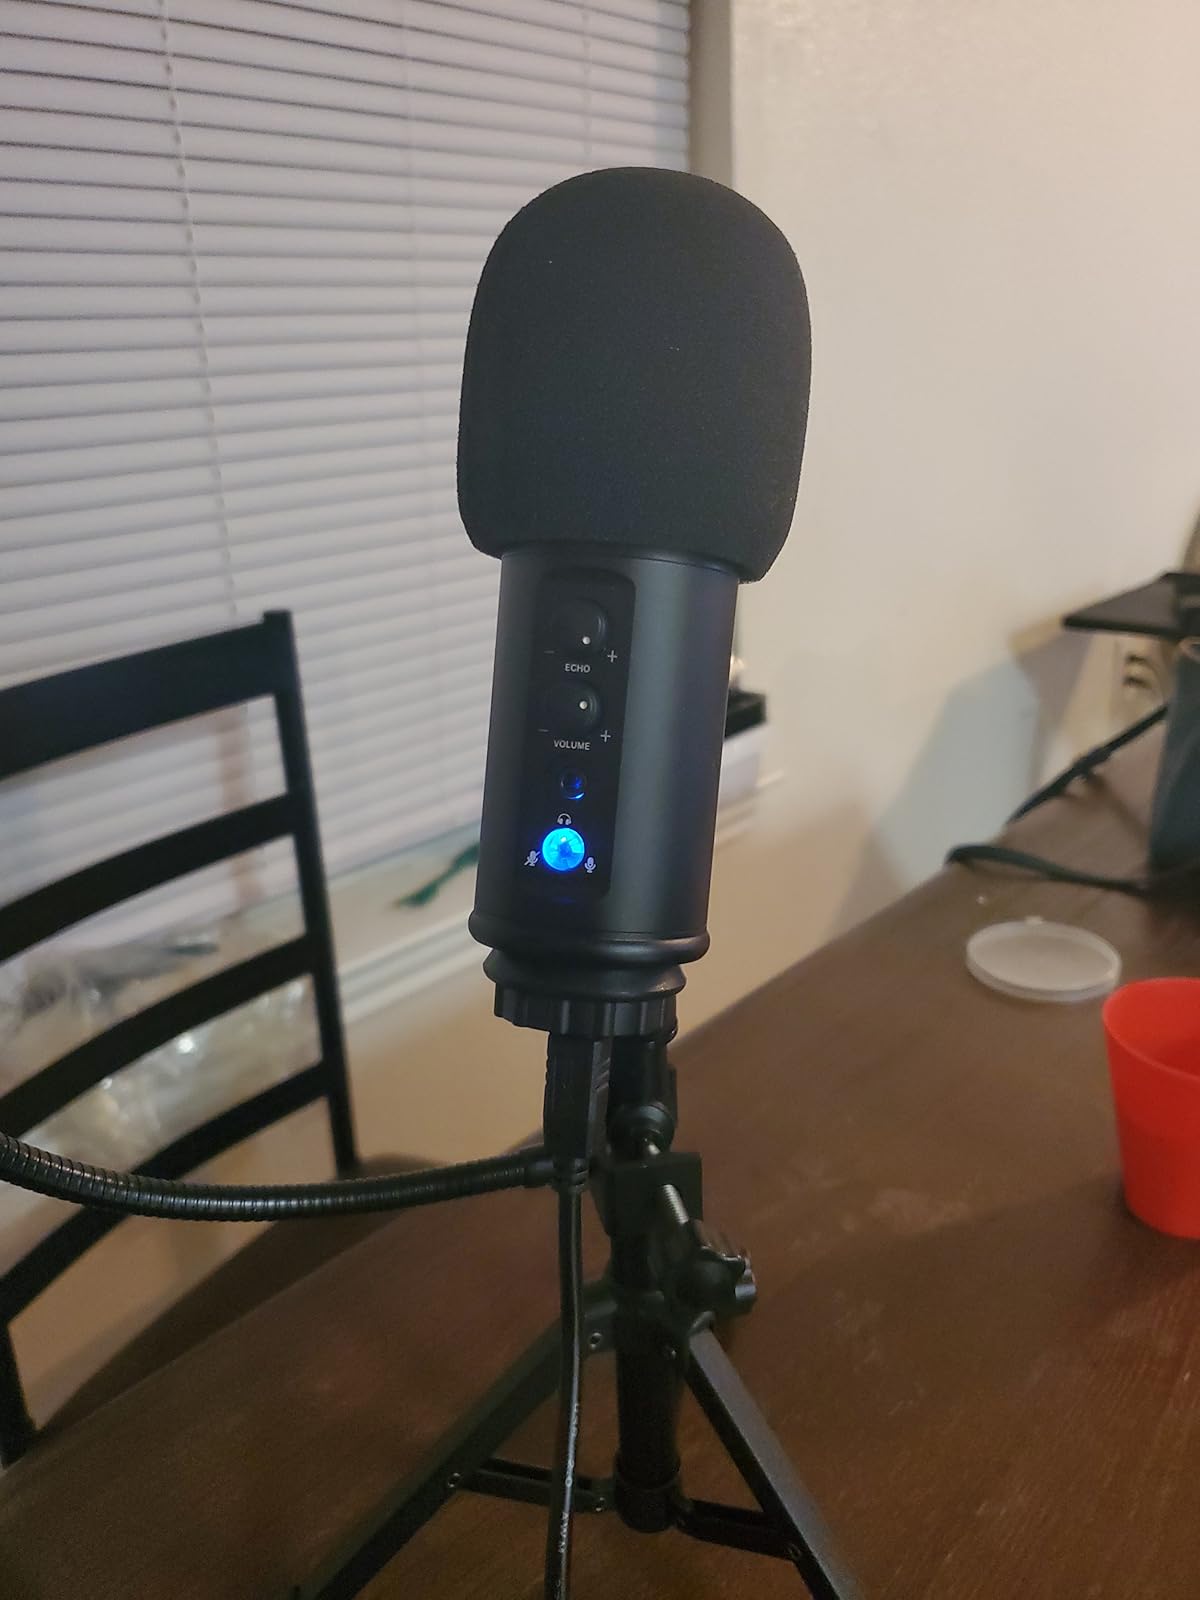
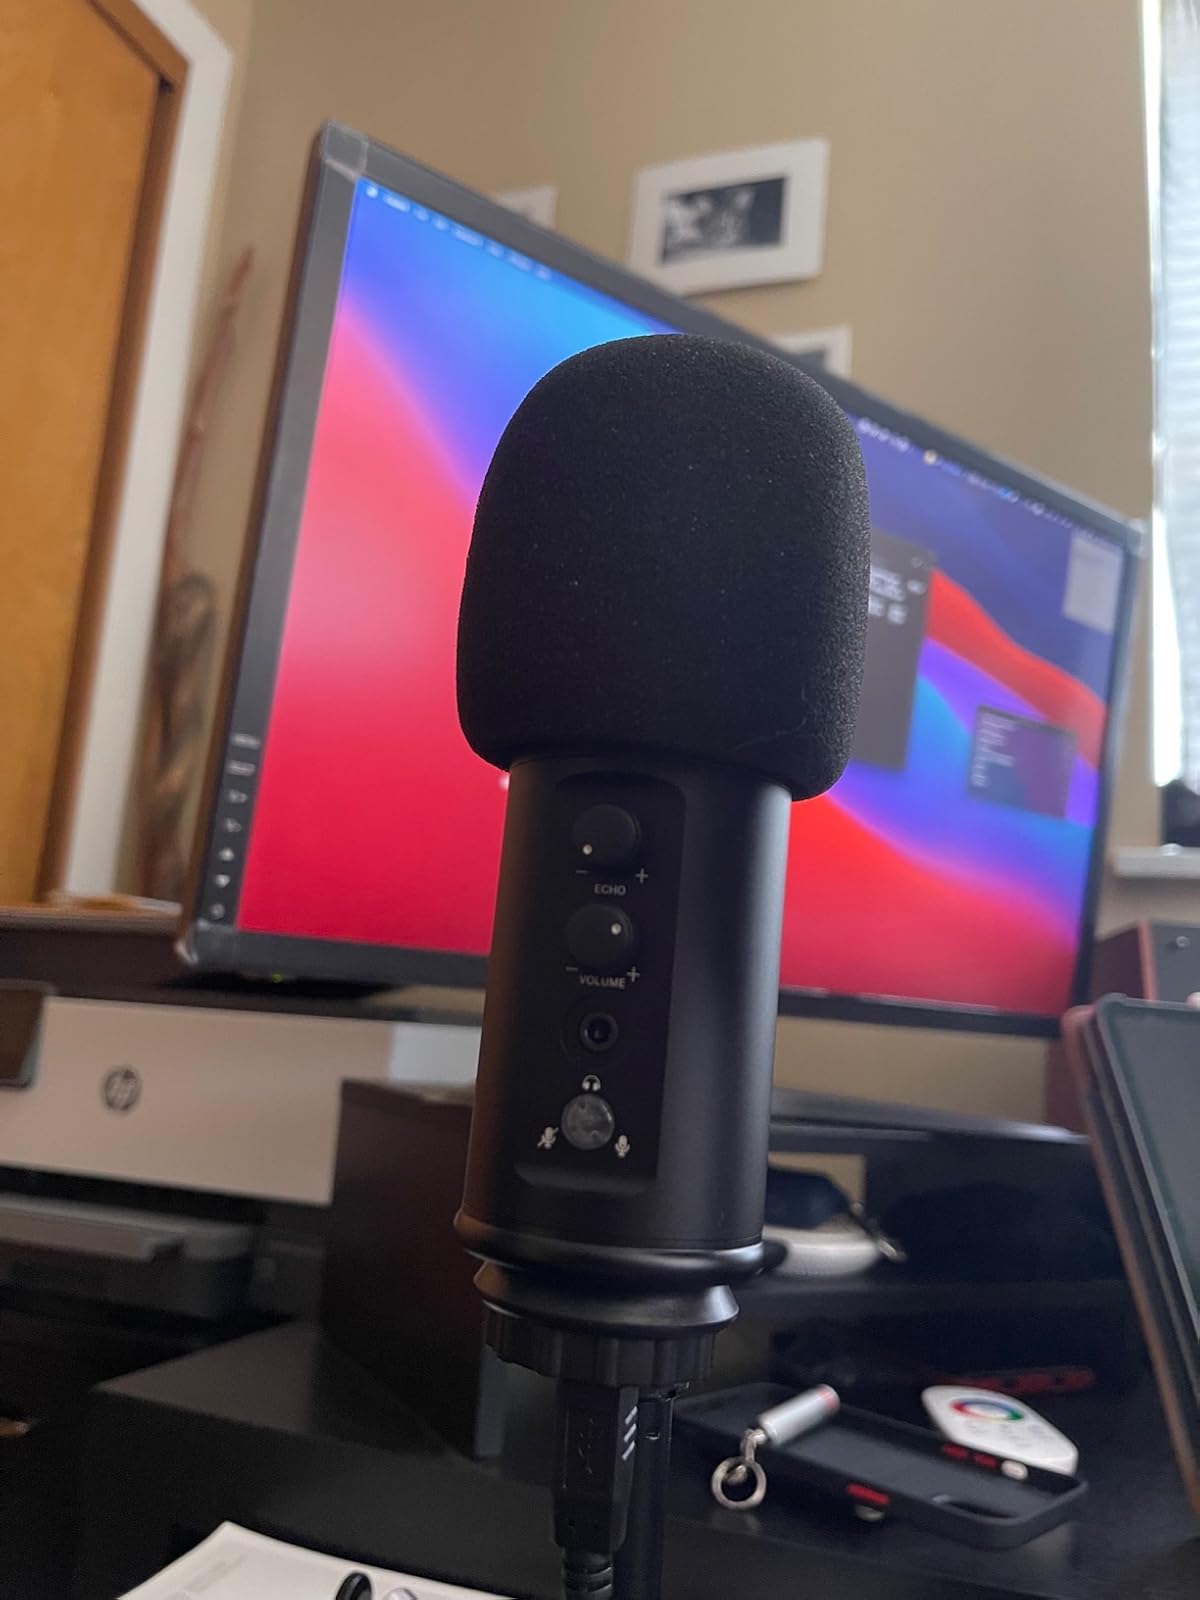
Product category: microphone
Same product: yes